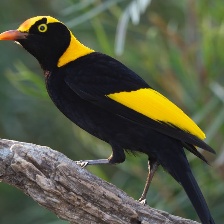
Species: REGENT BOWERBIRD
Scientific name: SERICULUS CHRYSOCEPHALUS